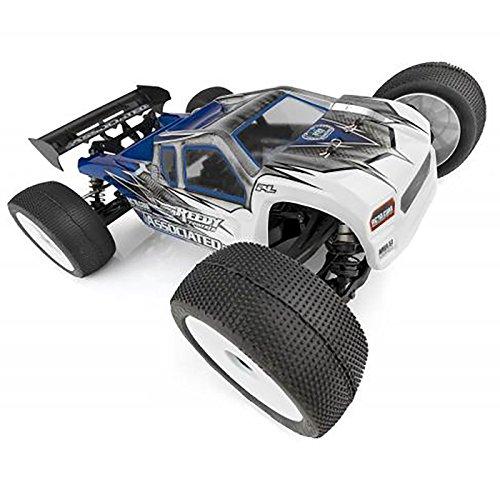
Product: Team Associated 80938 RC8T3.1E Off Road Truggy Team Kit, 1/8 Scale, 4WD Electric
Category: Toys & Games | Hobbies | Remote & App Controlled Vehicles & Parts | Remote & App Controlled Vehicles | Crawlers
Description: Cva driveshaft's increase traction and chassis support.
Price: $586.49
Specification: ProductDimensions:20.1x9.9x6.5inches|ItemWeight:3.04ounces|ShippingWeight:7.65pounds|ASIN:B07BBVRCNT|Itemmodelnumber:ASC80938|Manufacturerrecommendedage:16-16years